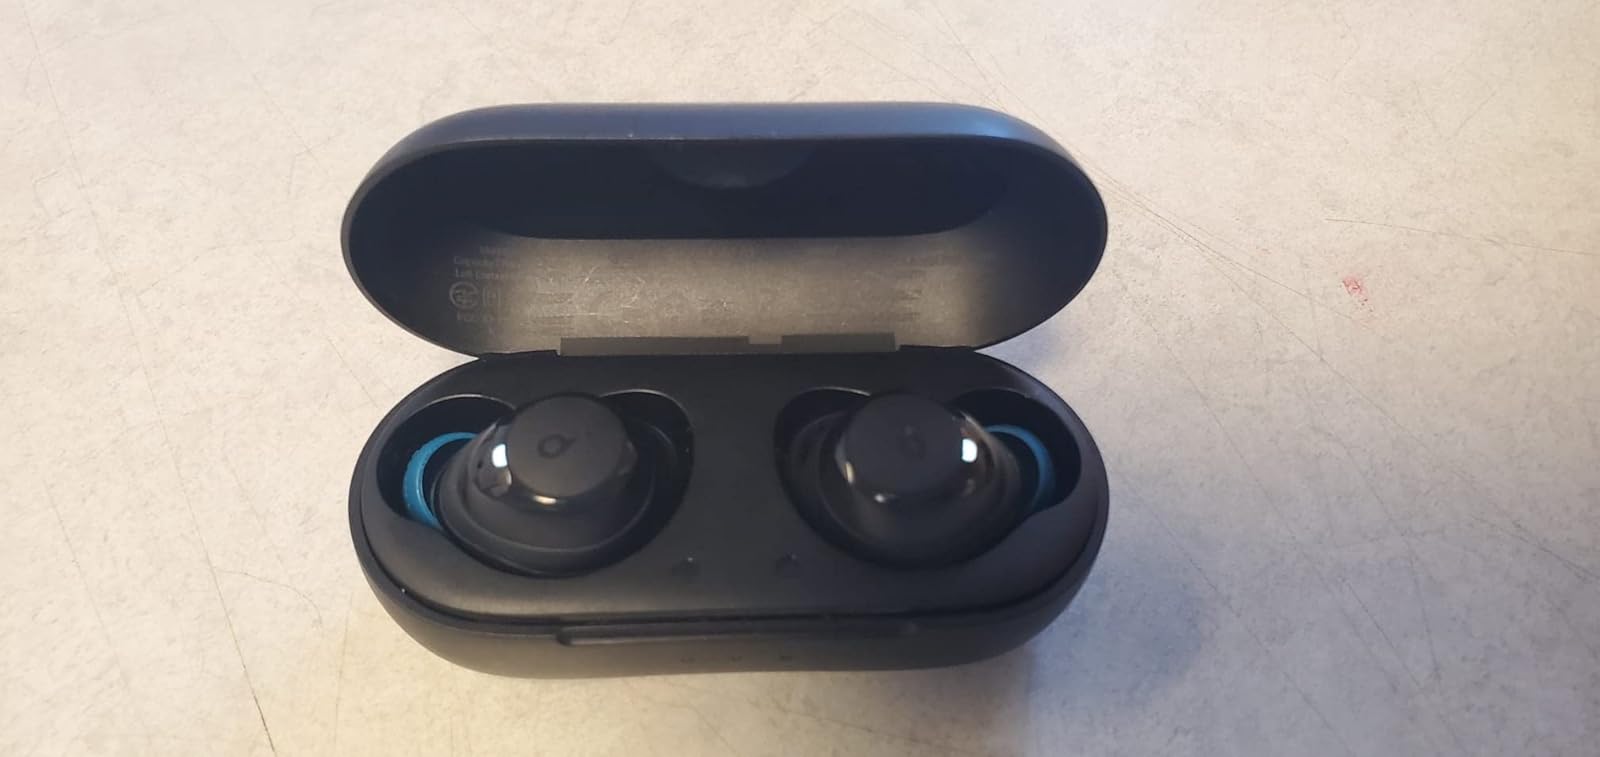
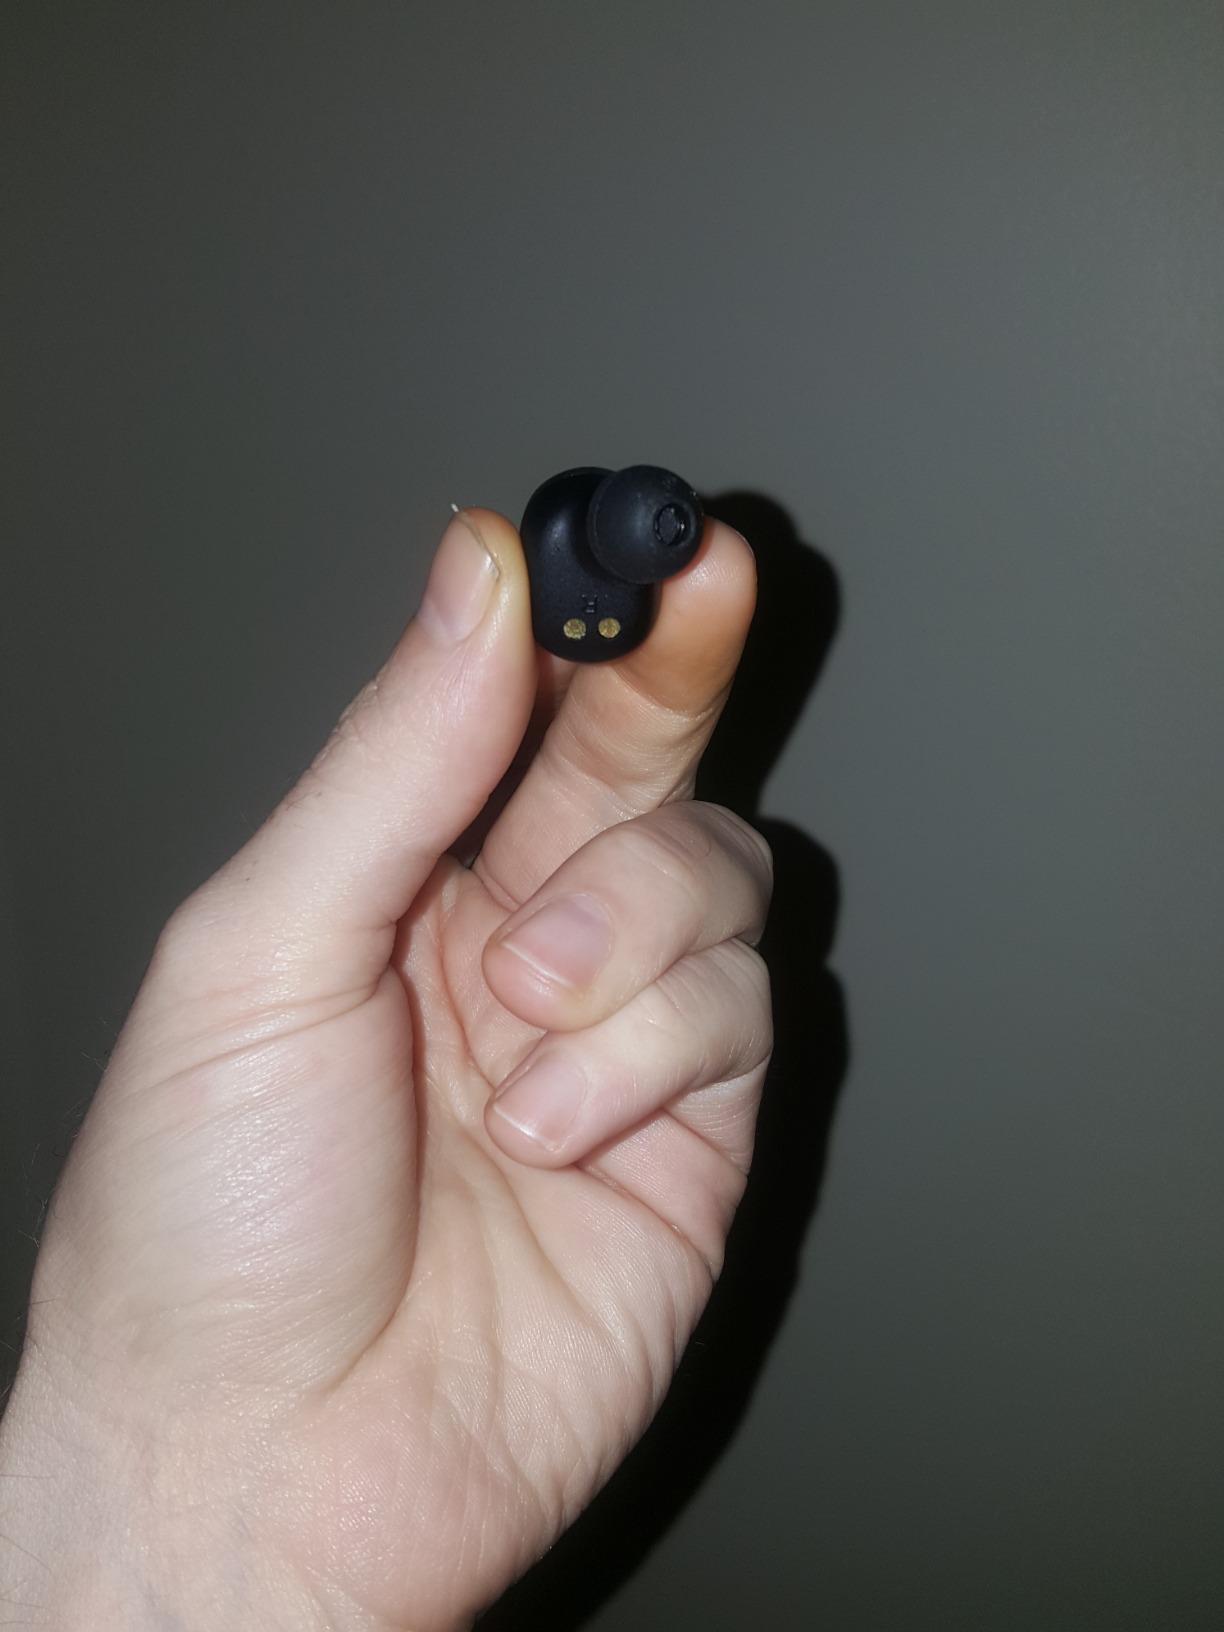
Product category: earbuds
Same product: no